Cory Branan

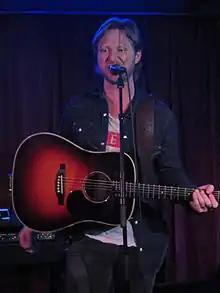
Branan performing in 2015

In 2014, Branan released "The No-Hit Wonder" on Bloodshot Records on August 19, 2014. The album, produced by Paul Ebersold and recorded over the period of three days in Nashville at The Sound Kitchen, features contributions by Craig Finn and Steve Selvidge of The Hold Steady, Tim Easton, Caitlin Rose, Austin Lucas, and Jason Isbell. "Slick" Joe Fick from The Dempseys plays upright bass on the song "Sour Mash" – a song about a dry county where a whiskey company makes its liquor – and Audley Freed also appears. Sadler Vaden (Drivin N Cryin, Jason Isbell) is on electric guitar and John Radford on play drums on the record.